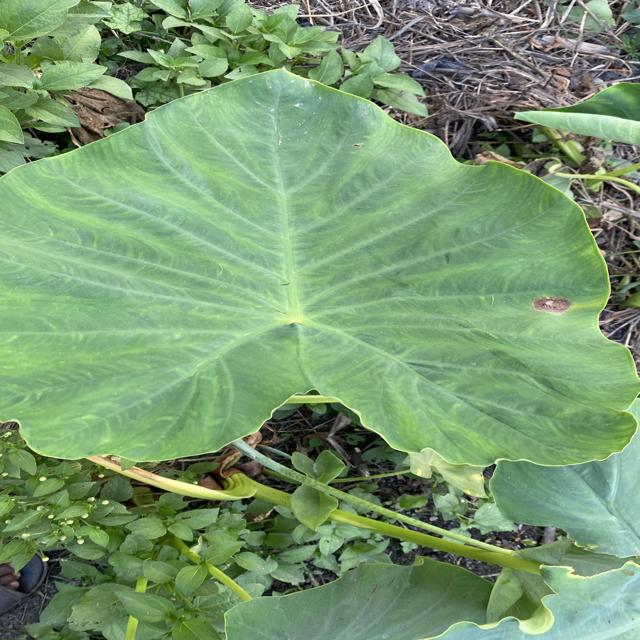
Label: Early_Blight